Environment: real
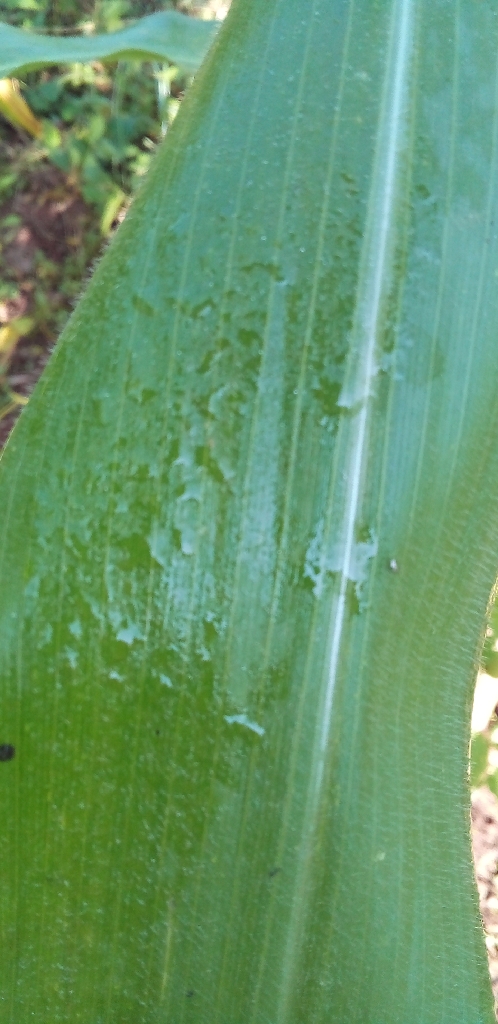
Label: healthy